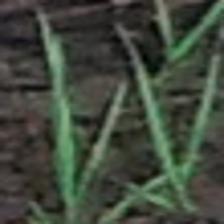
Label: clustered